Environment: real
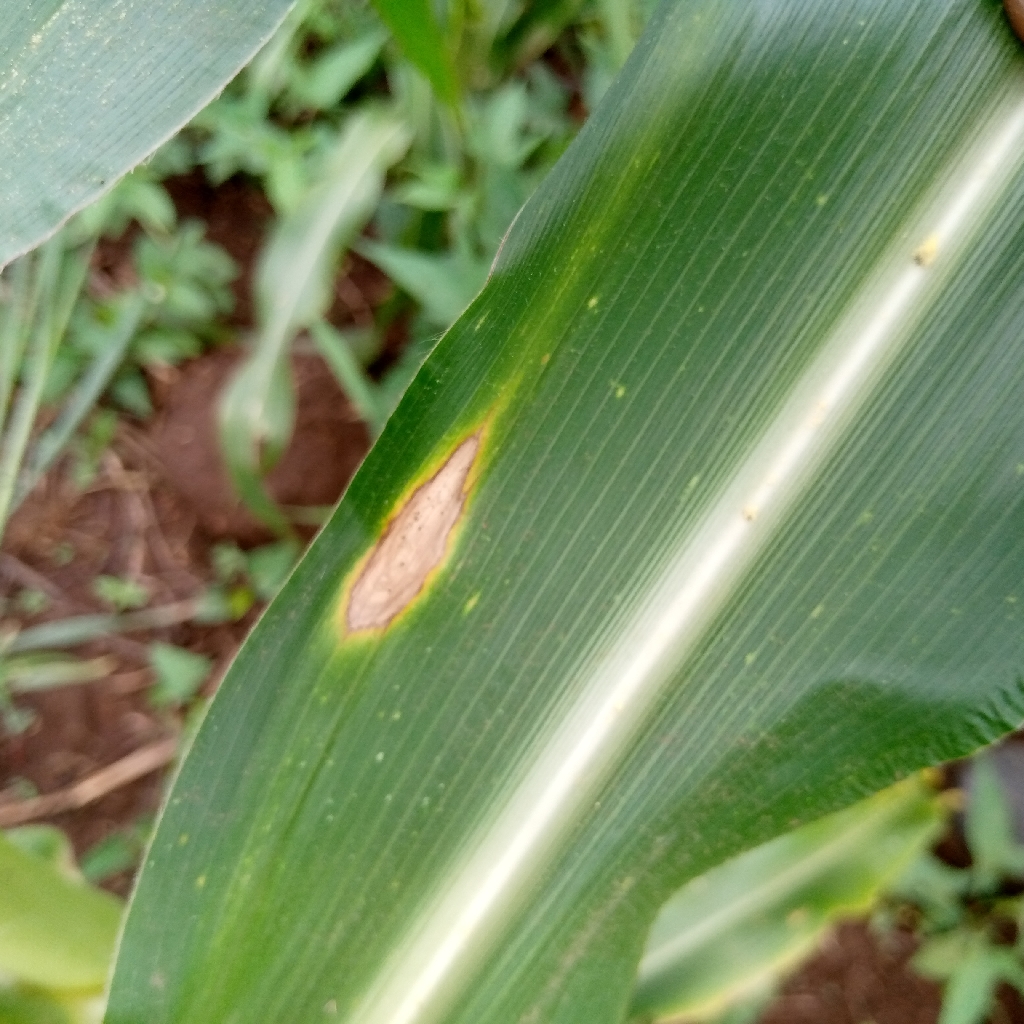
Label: northern_corn_leaf_blight